1976–77 Manchester United F.C. season

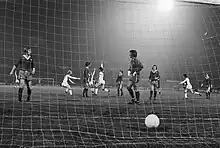
Ruud Krol celebrates after scoring for Ajax against United in the UEFA Cup, 15 September 1976

The 1976–77 season was Manchester United's 75th season in the Football League, and their second consecutive season in the top division of English football. They finished sixth in the league and won the FA Cup, beating rivals Liverpool in the final to win their first major trophy since the European Cup triumph nine years prior. Despite this success, it was to be their last season under the management of Tommy Docherty, who had been at the helm for four-and-a-half years and revived United following several years of decline. During the close season, he was dismissed by the club after revealing his love affair with the wife of the club's physiotherapist.